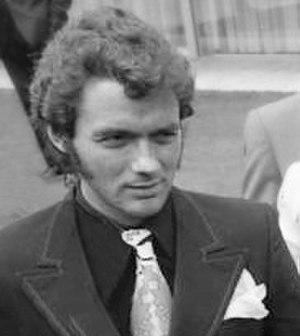
Hans-Jürgen Bäumler est un patineur artistique allemand, devenu acteur, chanteur et animateur de télévision. Il est double médaillé d'argent aux jeux Olympiques et double champion du monde de patinage artistique en catégorie couple, avec sa partenaire Marika Kilius.